2018 American League Division Series

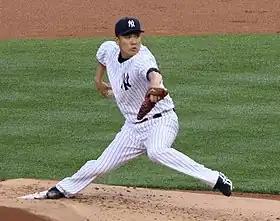
Game 2 winning pitcher Masahiro Tanaka

The ceremonial first pitch was thrown by Steve Horgan of the Boston Police Department, who gained notoriety as the "bullpen cop" during Game 2 of the 2013 ALCS. A home run by Aaron Judge in the first inning gave New York an early 1–0 lead. In the second inning, Gary Sánchez homered, and Boston starter David Price gave up a pair of two-out walks followed by an RBI single from Andrew McCutchen, ending Price's outing after innings, having allowed three runs on three hits. Xander Bogaerts' home run in the bottom of the fourth reduced the Yankees' lead to 3–1. A three-run homer by Sánchez in the top of the seventh, his second of the game, doubled New York's score to 6–1. In the bottom of the seventh, a single by Mitch Moreland and an RBI double by Ian Kinsler got Boston within four runs, 6–2. The Red Sox were unable to score again, with Yankees' relievers Zach Britton and Aroldis Chapman getting the final six outs. New York starter Masahiro Tanaka pitched five innings, allowing one run on three hits and getting the win, tying the series at one all.